Marcian

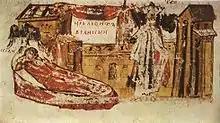
Death of Marcian, who is succeeded by Leo I (right). Scene from the 12th century Manasses Chronicle.

When Marcian became emperor, he was influenced by Flavius Zeno, Pulcheria, and Aspar. Flavius Zeno died soon after Marcian ascended the throne, possibly as early as the end of 451, and Pulcheria died in July 453, leaving Aspar as the only major influence in the court of the Eastern Roman Empire. This influence was enhanced by the promotion of his son Ardabur to . It is unknown if Aspar and Ardabur influenced Marcians policies directly, but if so, they were extremely careful to avoid upsetting the ruling elites of Constantinople. Despite Aspar's great influence, the Eastern Roman elites retained much of their anti-barbarian sentiment. Marcian's principal advisors were Pulcheria, Euphemius the (master of offices), Palladius the praetor, and Anatolius of Constantinople. In 453, Marcian had his daughter from a previous marriage, Marcia Euphemia, marry Anthemius, an aristocrat and talented general.